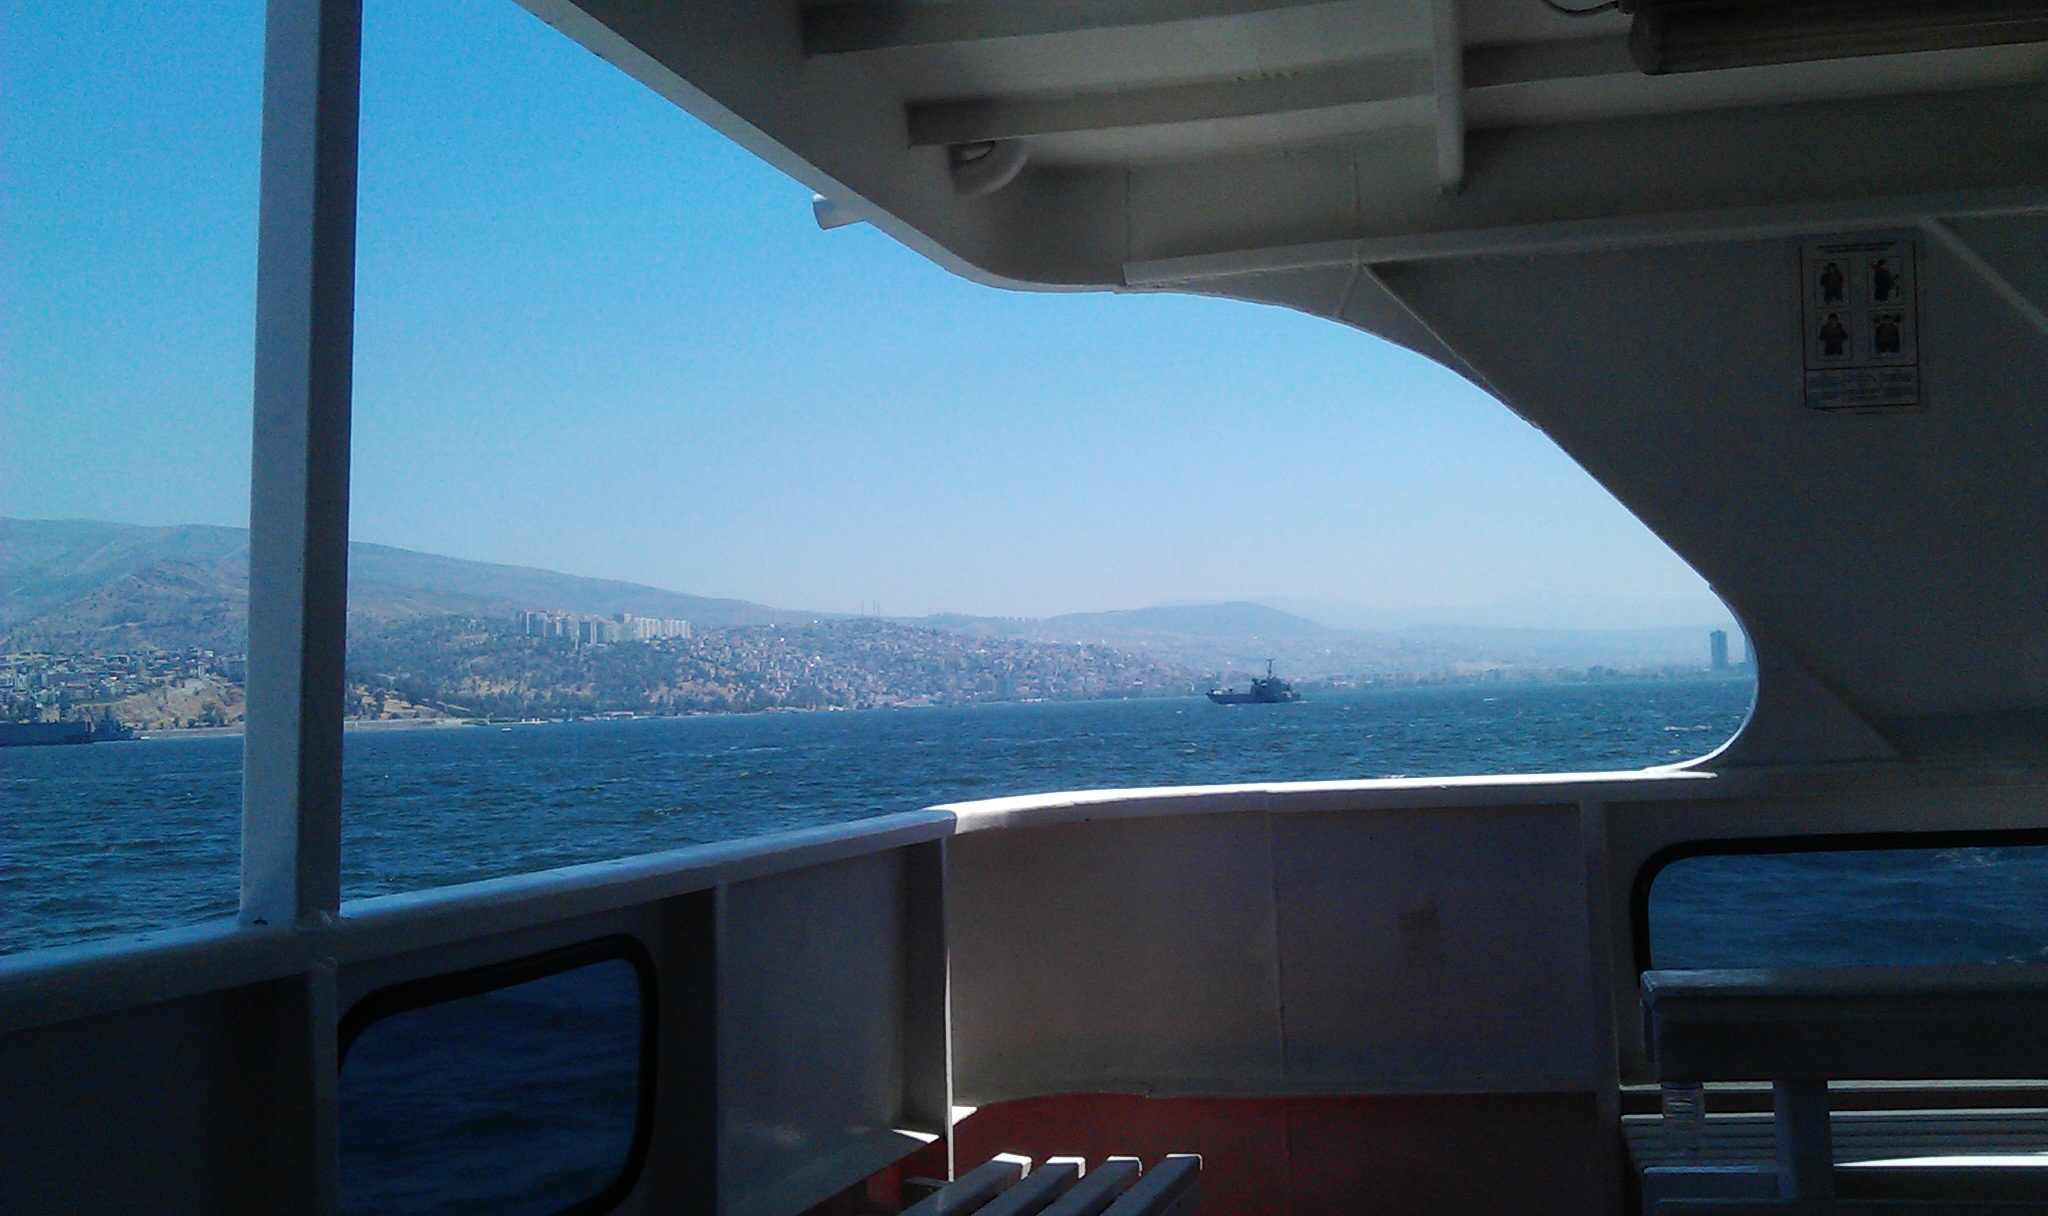
boat, ship, vehicle, yacht, watercraft, ecosystem, passenger ship, luxury yacht